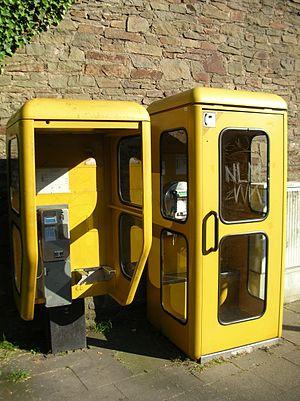
Une cabine téléphonique est un édicule situé sur l'espace public, muni d'un téléphone permettant d'émettre et, éventuellement, de recevoir des communications qui sont réglées avec une carte à puce ou des pièces de monnaie. Sa fonction est de permettre à celui qui téléphone ou y reçoit un appel, de s'isoler du bruit ambiant, d'y tenir une conversation privée, tout en étant abrité des intempéries.